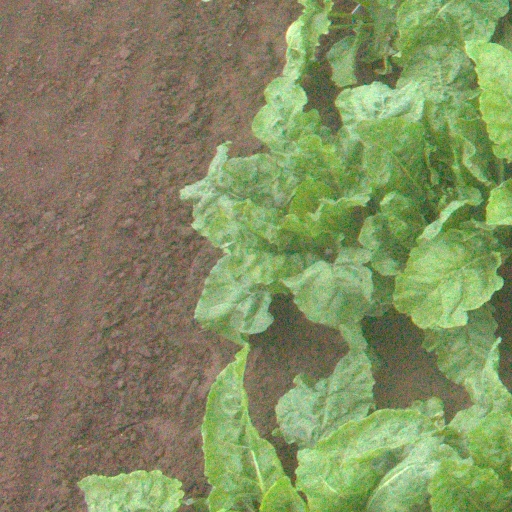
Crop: sugar beet